Miguel de Unamuno

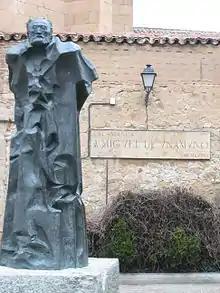
Sculpture of Unamuno in Salamanca by Pablo Serrano in 1968

In 1936 Unamuno had a public argument with Nationalist general Millán Astray at the university in which he denounced both Astray—with whom he had had verbal battles in the 1920s—and elements of the Nationalist faction. Shortly afterwards, Unamuno was removed for a second time as the rector of the University of Salamanca. A few days later he confided to Nikos Kazantzakis: